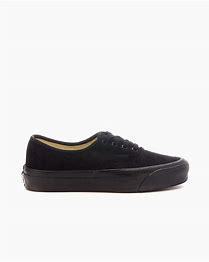
Brand: Vans
Model: UA OG Authentic LX